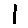
Label: 1